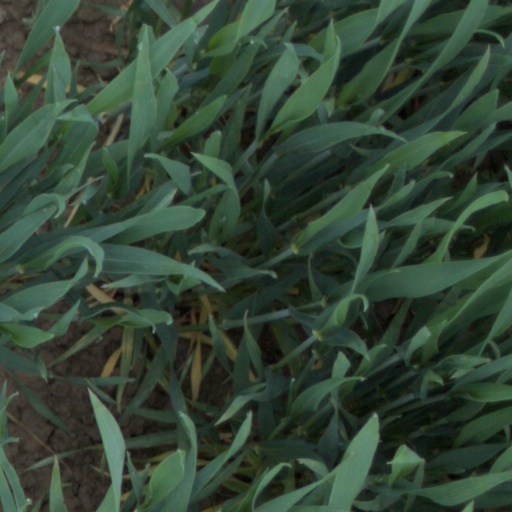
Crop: wheat